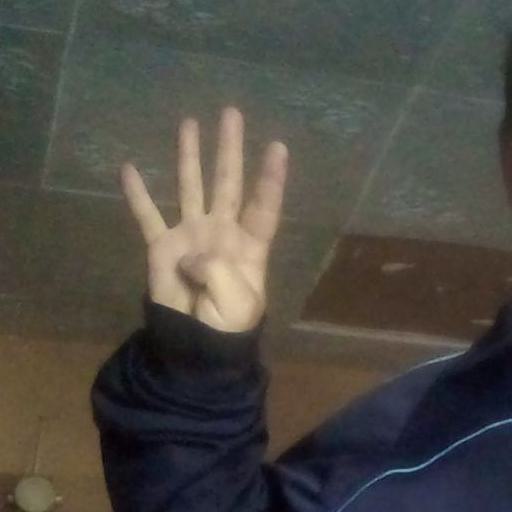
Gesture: four